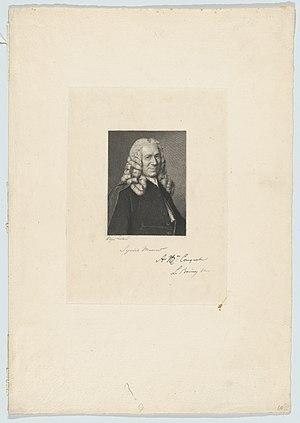
Léon François Boisson, né à Nîmes le 2 octobre 1854 où il est mort le 27 janvier 1941, est un aquafortiste et buriniste français.